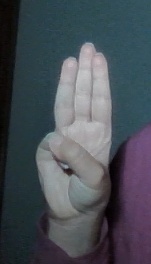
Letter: thaa